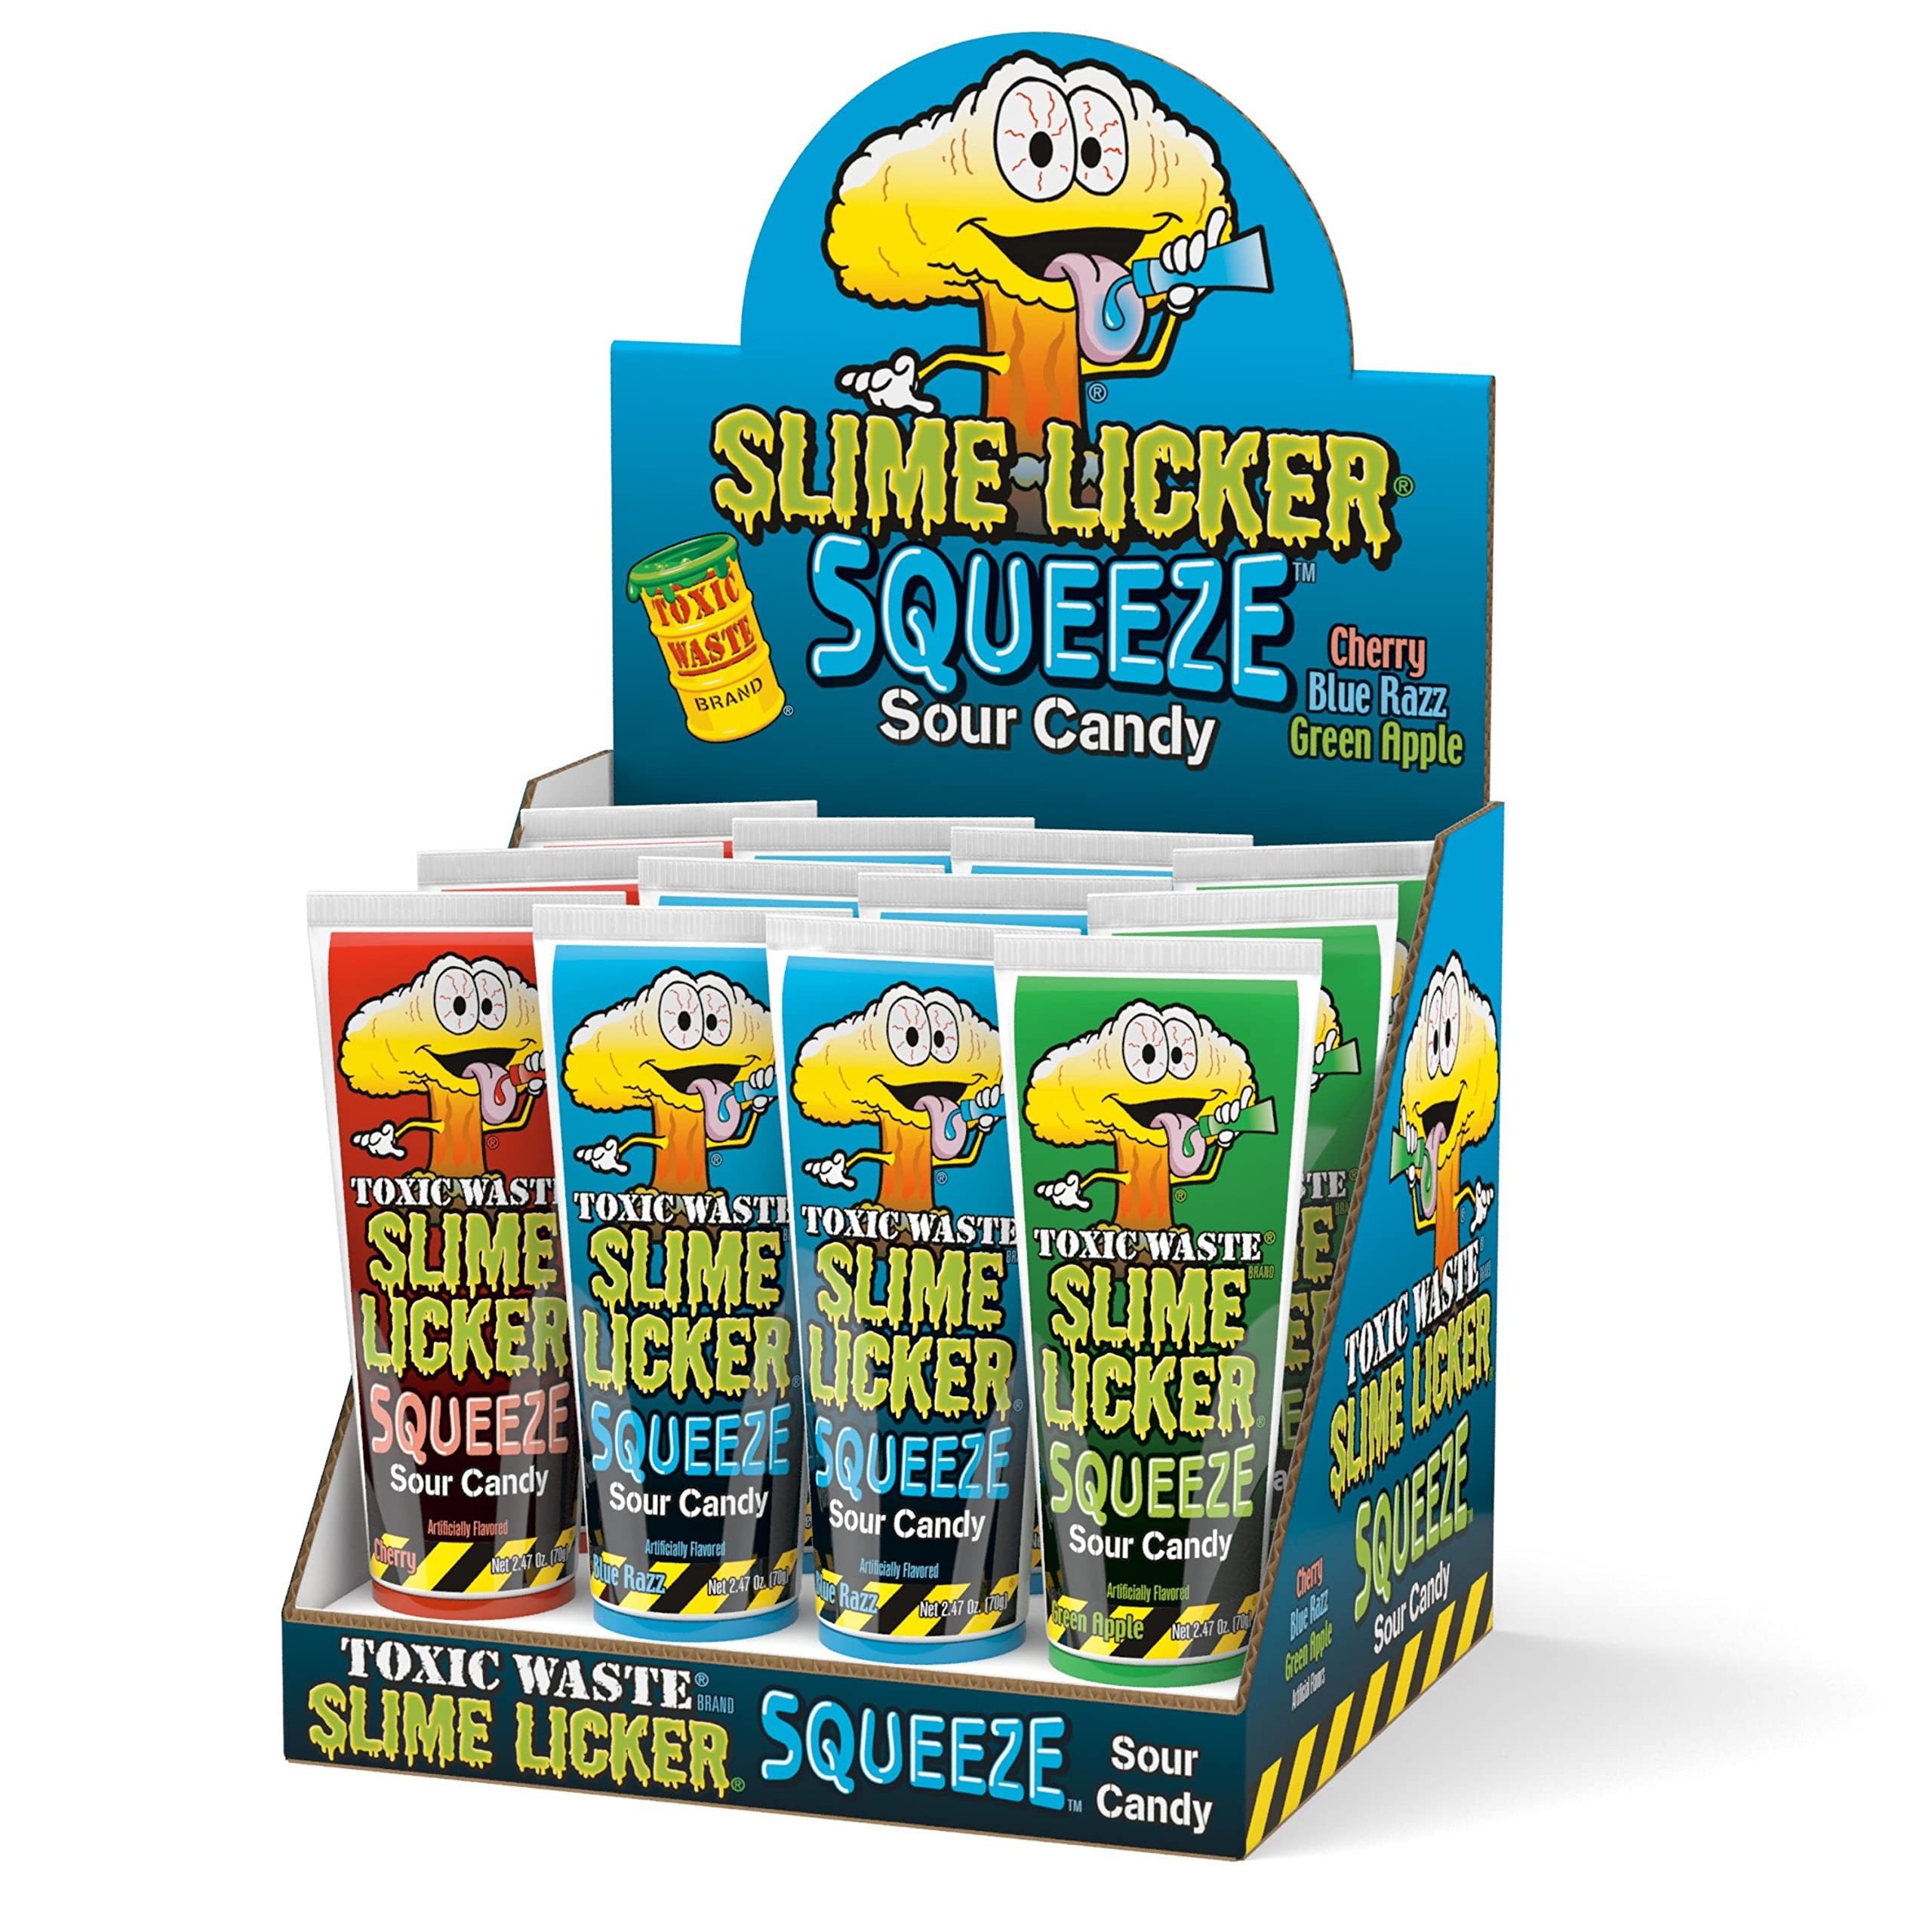
Item Name: Toxic Waste Slime Licker Squeeze Sour Candy | 12 Count Display | with Blue Razz, Cherry, and Green Apple Flavors - 2.47 oz Tubes
Bullet Point 1: COLORS TONGUE: Sour candy lovers will enjoy the way the Slime Licker Squeeze paints their tongue and parents will love the colorful smiles coming from their kids!
Bullet Point 2: SLIME LICKER SQUEEZE DISPLAY: Includes 6 Blue Razz, 3 Cherry, and 3 Green Apple in 2.47 oz tubes.
Bullet Point 3: BE LIKE MR. TOXIE HEAD: He’s a human mushroom cloud that uses his super powers to fight against evil polluters and enemies of the environment. He also loves sour candy!
Bullet Point 4: THREE FLAVORS: Slime Licker Squeeze includes Blue Razz, Cherry, and Green Apple flavors.
Bullet Point 5: ABOUT US: Candy Dynamics is the proud brand-owner of all Toxic Waste candies. Designed for the children in all of us!
Product Description: Following the success of the mega-popular Slime Licker, Candy Dynamics is excited to announce the release of their new Slime Licker Squeeze! With the same delicious tartness as the original Slime Licker line, the Slime Licker Squeeze brings a new consistency you'll love. Sour candy lovers will enjoy the way the Slime Licker Squeeze paints their tongue and parents will love the colorful smiles coming from their kids.
Value: 29.64
Unit: Ounce

Price: 25